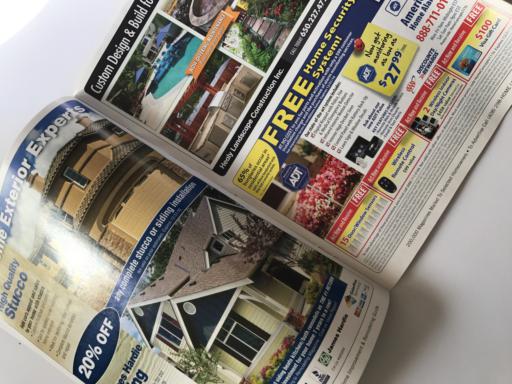
Label: paper